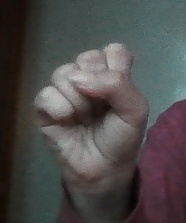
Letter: saad